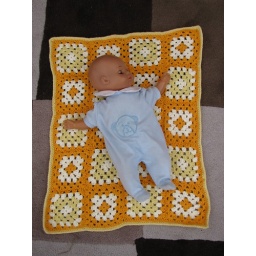
Blanket for when baby is in the car seat - my daughter thought it should be be for dolly!